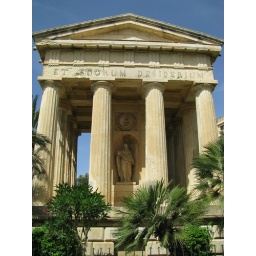
Een monument van een Dorische tempel in de Lower Barracca Gardens in Valletta, Malta.